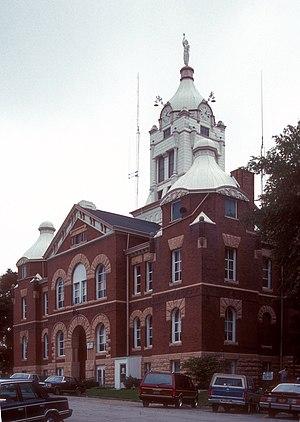
Le comté d'Andrew, en anglais : Andrew County, est un des 114 comtés de l'État du Missouri.